Emperor Wu of Han

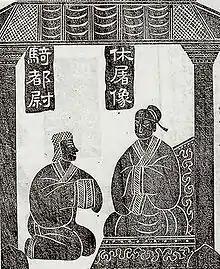
"The story of Jin Midi". Wu Liang Shrine, Jiaxiang, Shandong province, China. 2nd century AD. Ink rubbings of stone-carved reliefs as represented in Feng Yunpeng and Feng Yunyuan, "Jinshi suo" (1824 edition), n.p.

Even after Jiang Chong and Prince Ju both died, the witchhunt continued and combined with Wei Zifu's jealousy led to the execution of the Li family on accounts of treason. General Li Guangli caused unnecessary losses with his military incompetence. In 90 BC, while Li was assigned to a campaign against Xiongnu, a eunuch named Guo Rang (郭穰) exposed how Li and his political ally, Prime Minister Liu Qumao, were conspiring to use witchcraft on Emperor Wu. Liu and his family were immediately arrested and later executed. Li's family was also taken into custody and later executed after the traitor Li Ling also defected to the Xiongnu. Li, after learning the news, used risky tactics to attempt a standoff against Emperor Wu, but failed when some of his senior officers mutinied. On his retreat, he was ambushed by Xiongnu forces. He defected to Xiongnu and Emperor Wu executed the Li clan for treason soon after. Even within the Xiongnu, Li himself also fought with other Han traitors, especially Wei Lü (衛律), who was extremely jealous of the amount of Chanyu's favor that Li gained as a new, high-profile defector.